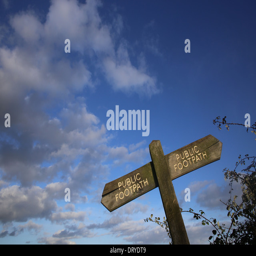
an old wooden public footpath signpost , with arrows pointing in direction , against a blue sky with clouds